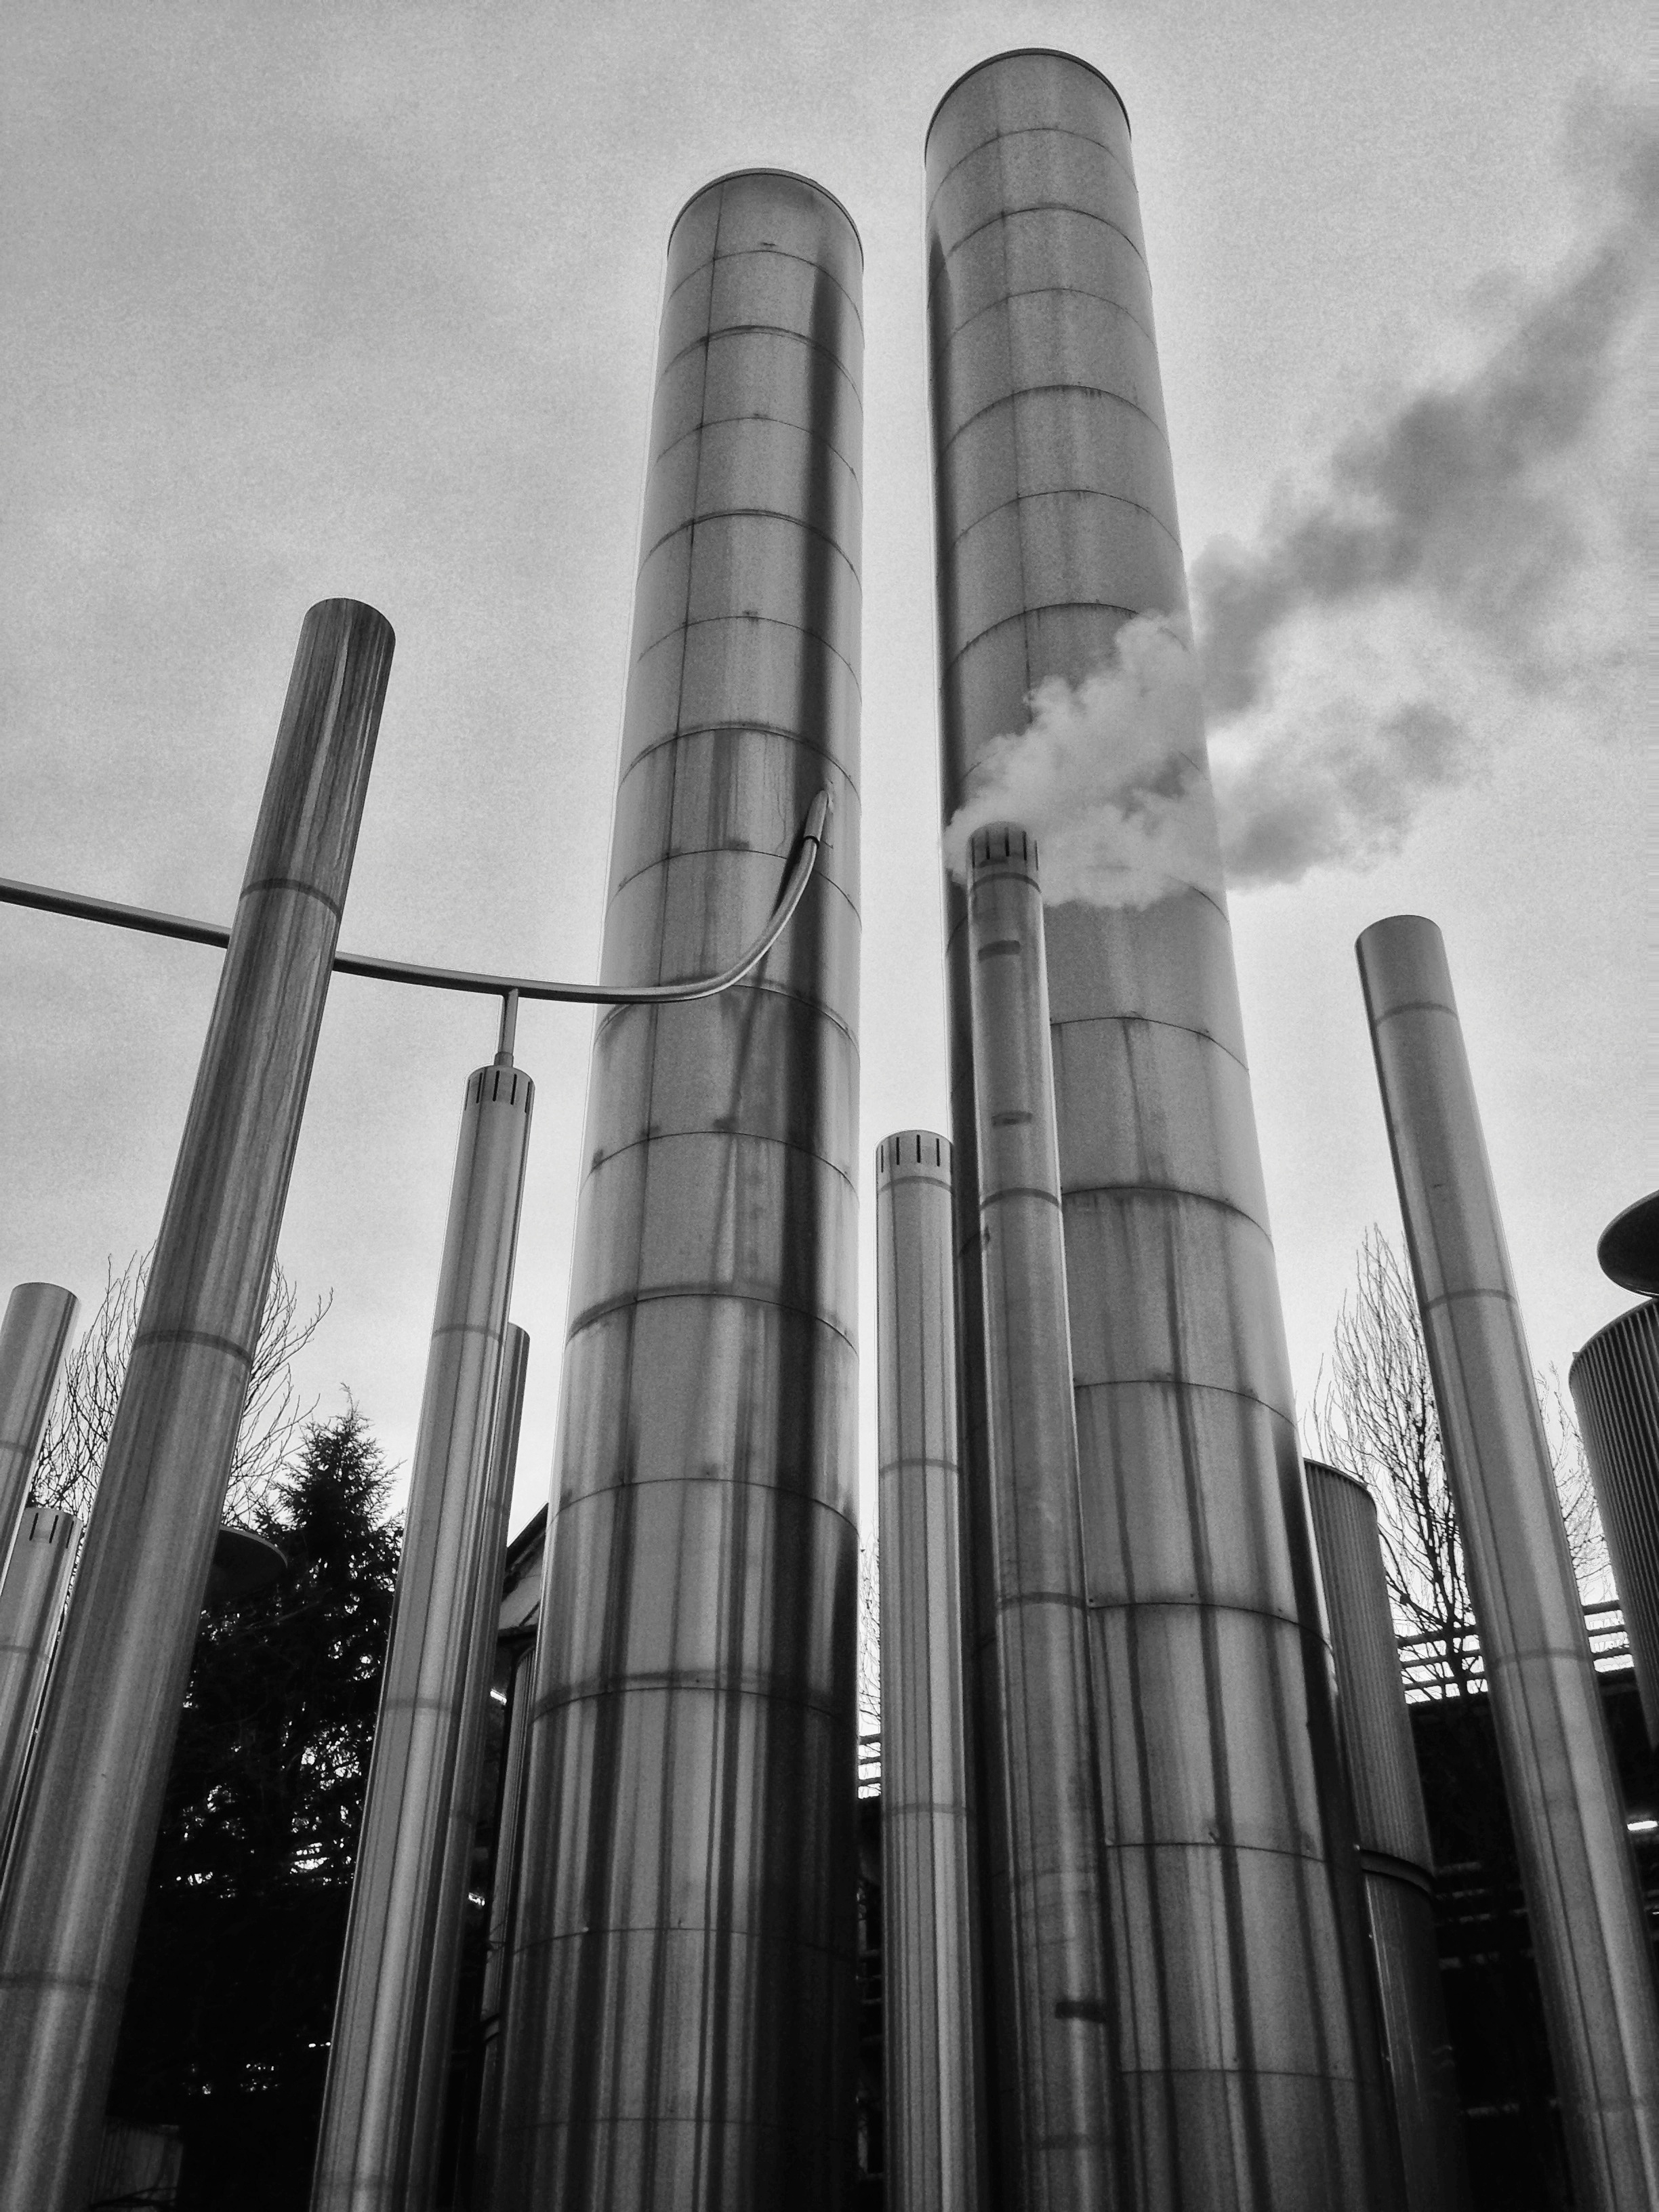
black and white, architecture, skyline, skyscraper, cityscape, line, column, monochrome, tower block, shape, metropolis, monochrome photography